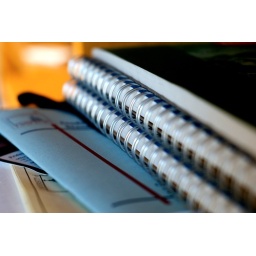
books stacked on a desk in my dorm room.